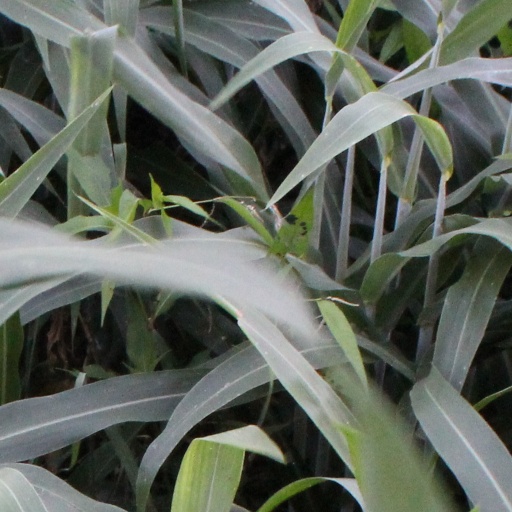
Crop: sorghum